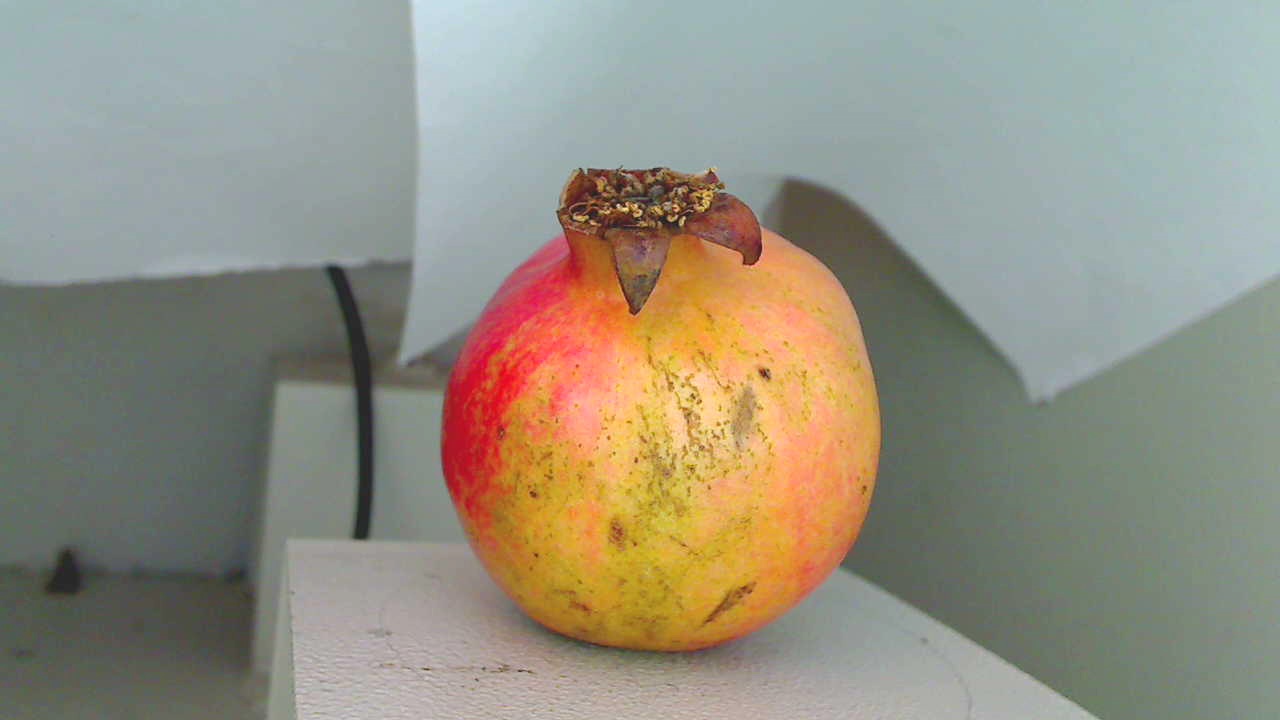
Grade: grade-3
Quality: quality-2